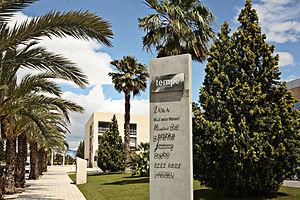
TEMPE Grupo Inditex est une entreprise spécialisée dans le design, fabrication et distribution des chaussures et accessoires de mode pour les marques filiales du groupe Inditex. Son siège se trouve à Elche, ville de la Province d'Alicante en Espagne.